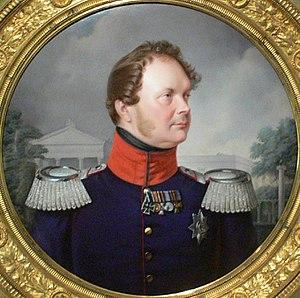
Giacomo Meyerbeer, de son vrai nom Jakob Liebmann Meyer Beer, est un compositeur allemand de confession juive né à Tasdorf, près de Berlin, le 5 septembre 1791 et mort à Paris le 2 mai 1864.